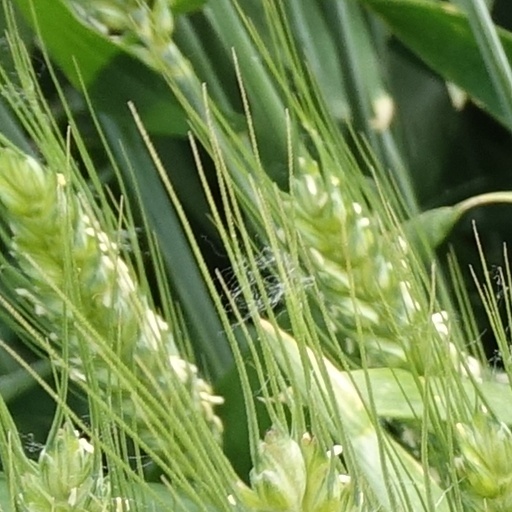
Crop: wheat